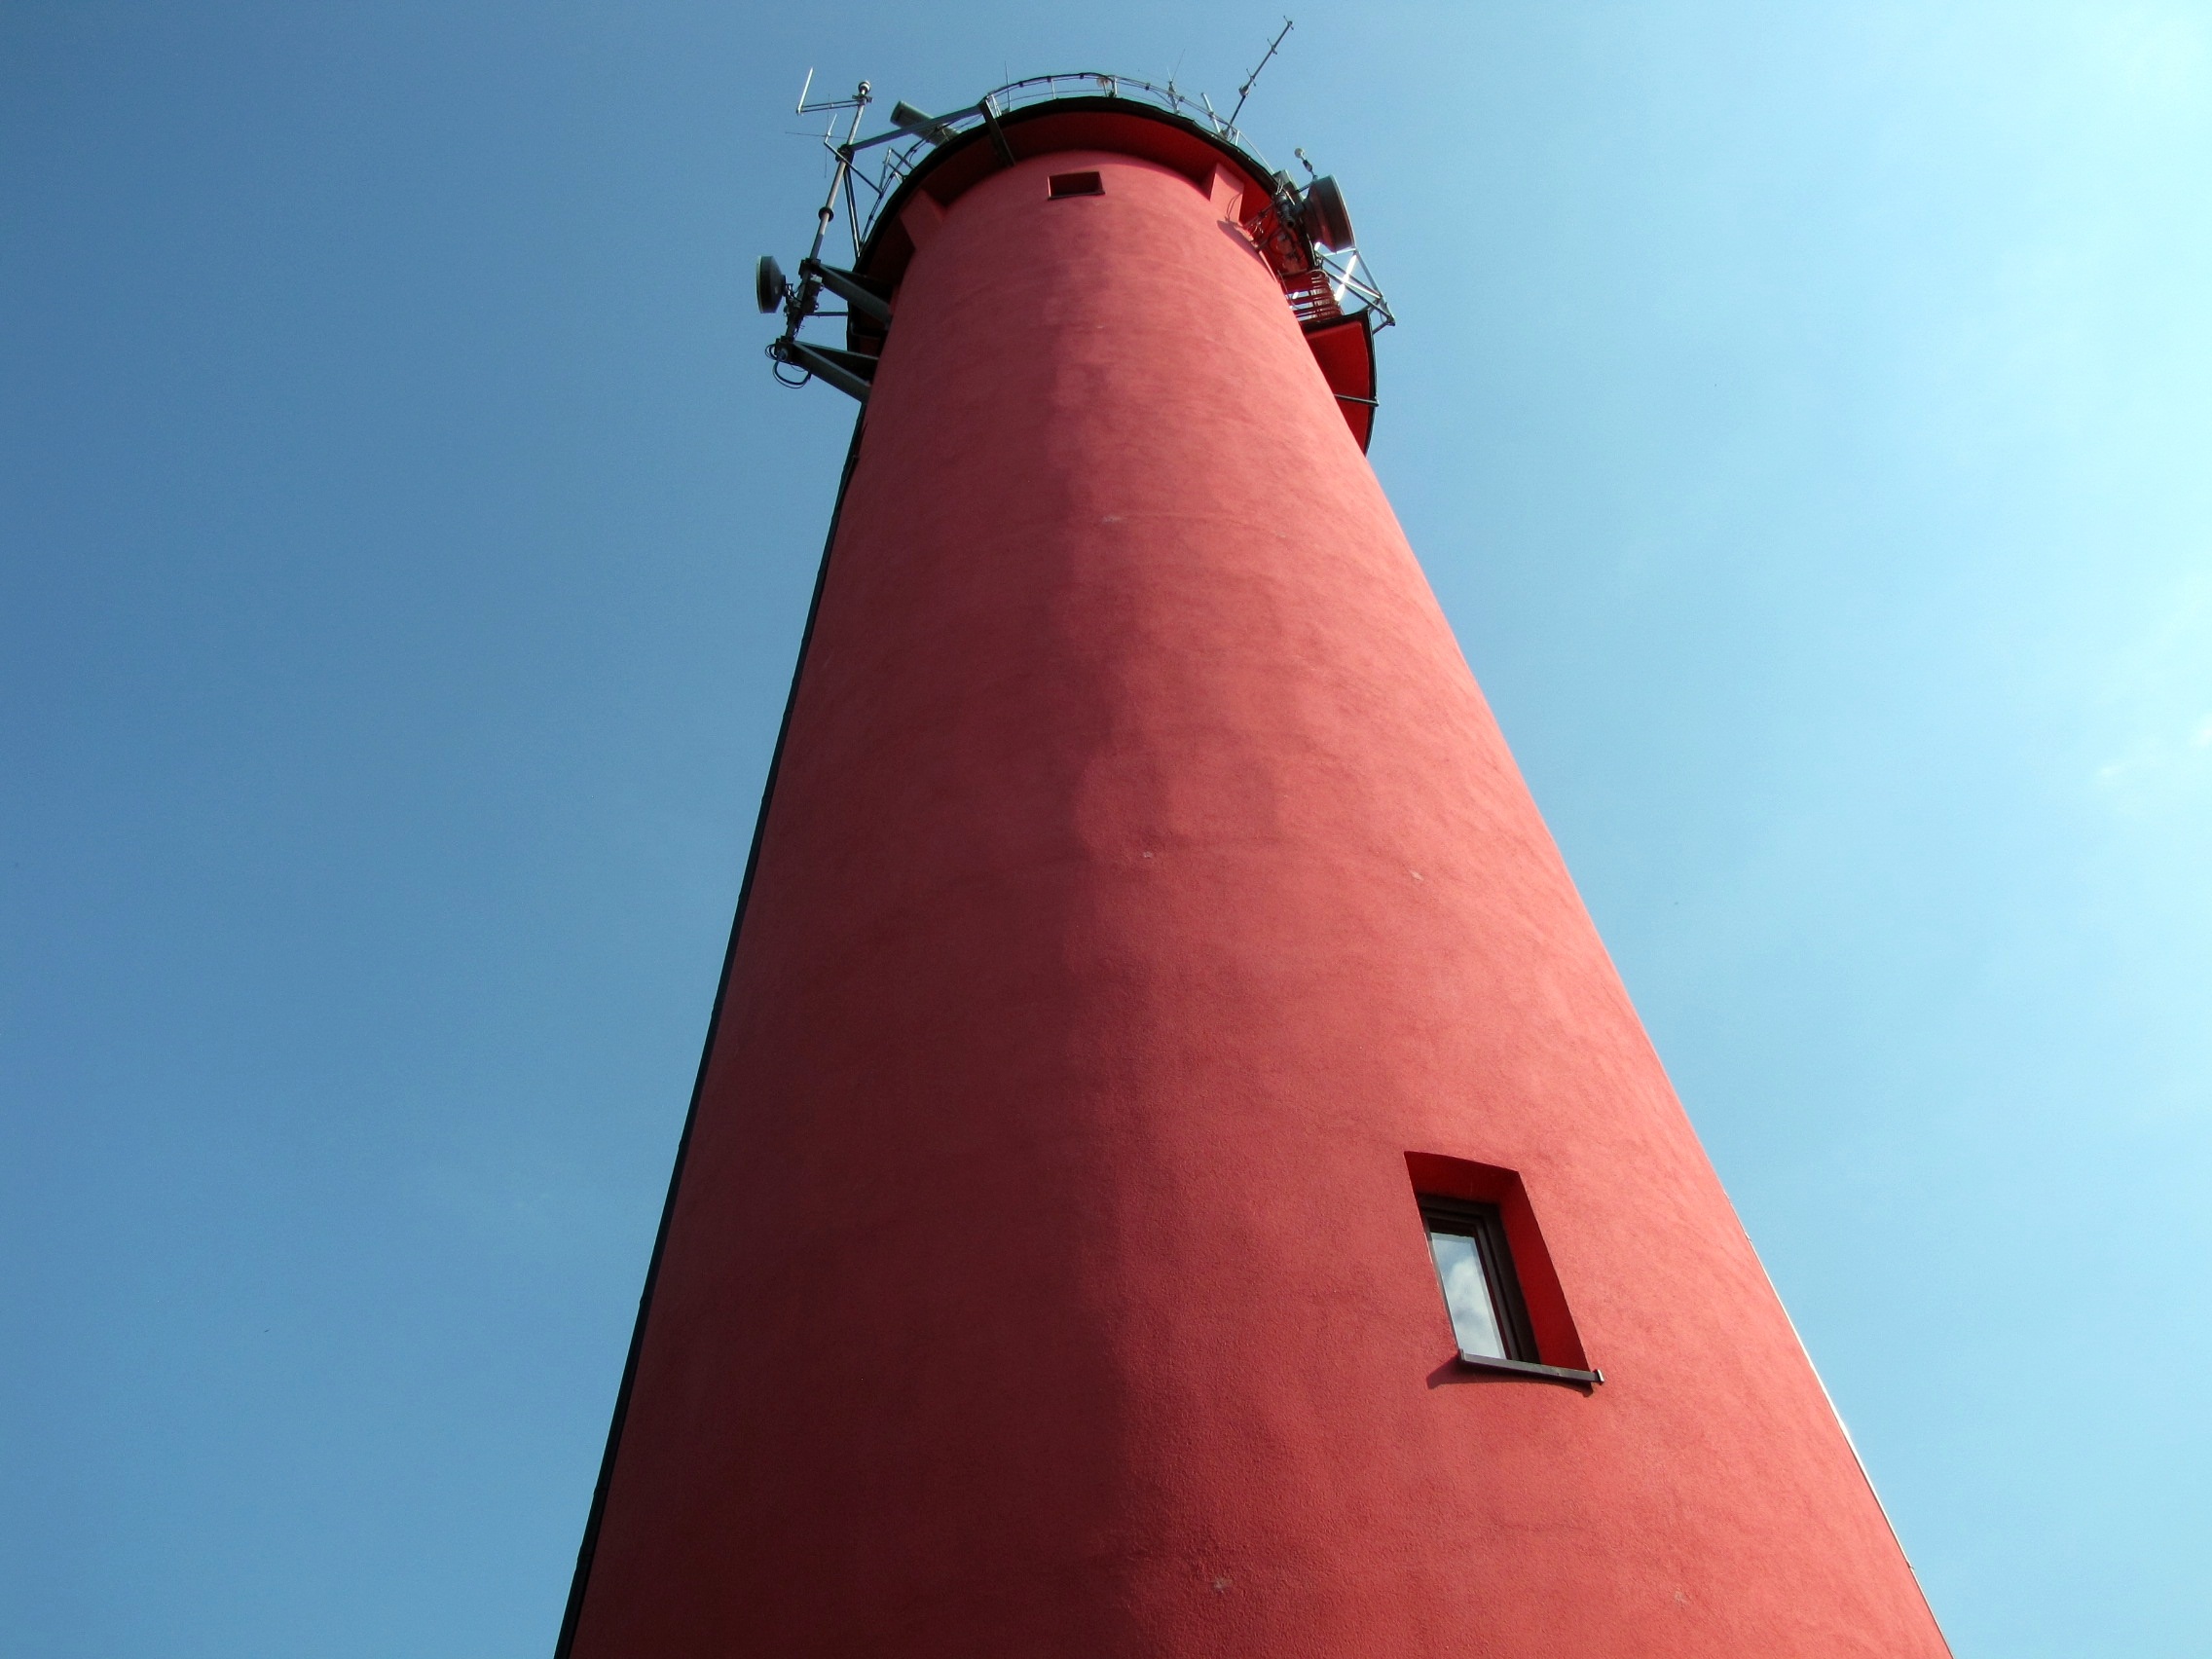
lighthouse, building, monument, red, tower, blue, navigation, the coast, the baltic sea, krynica sea, light signals